Courtship

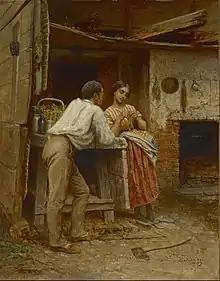
"Southern Courtship" by American painter Eastman Johnson (1824–1906)

The average duration of courtship varies considerably throughout the world. Furthermore, there is vast individual variation between couples. Courtship may be completely omitted, as in cases of some arranged marriages where the couple do not meet before the wedding.